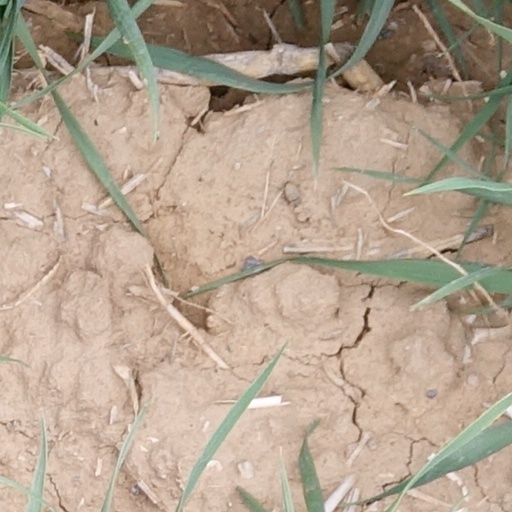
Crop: wheat